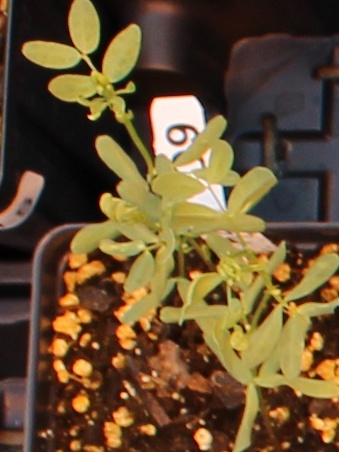
Label: Lentil